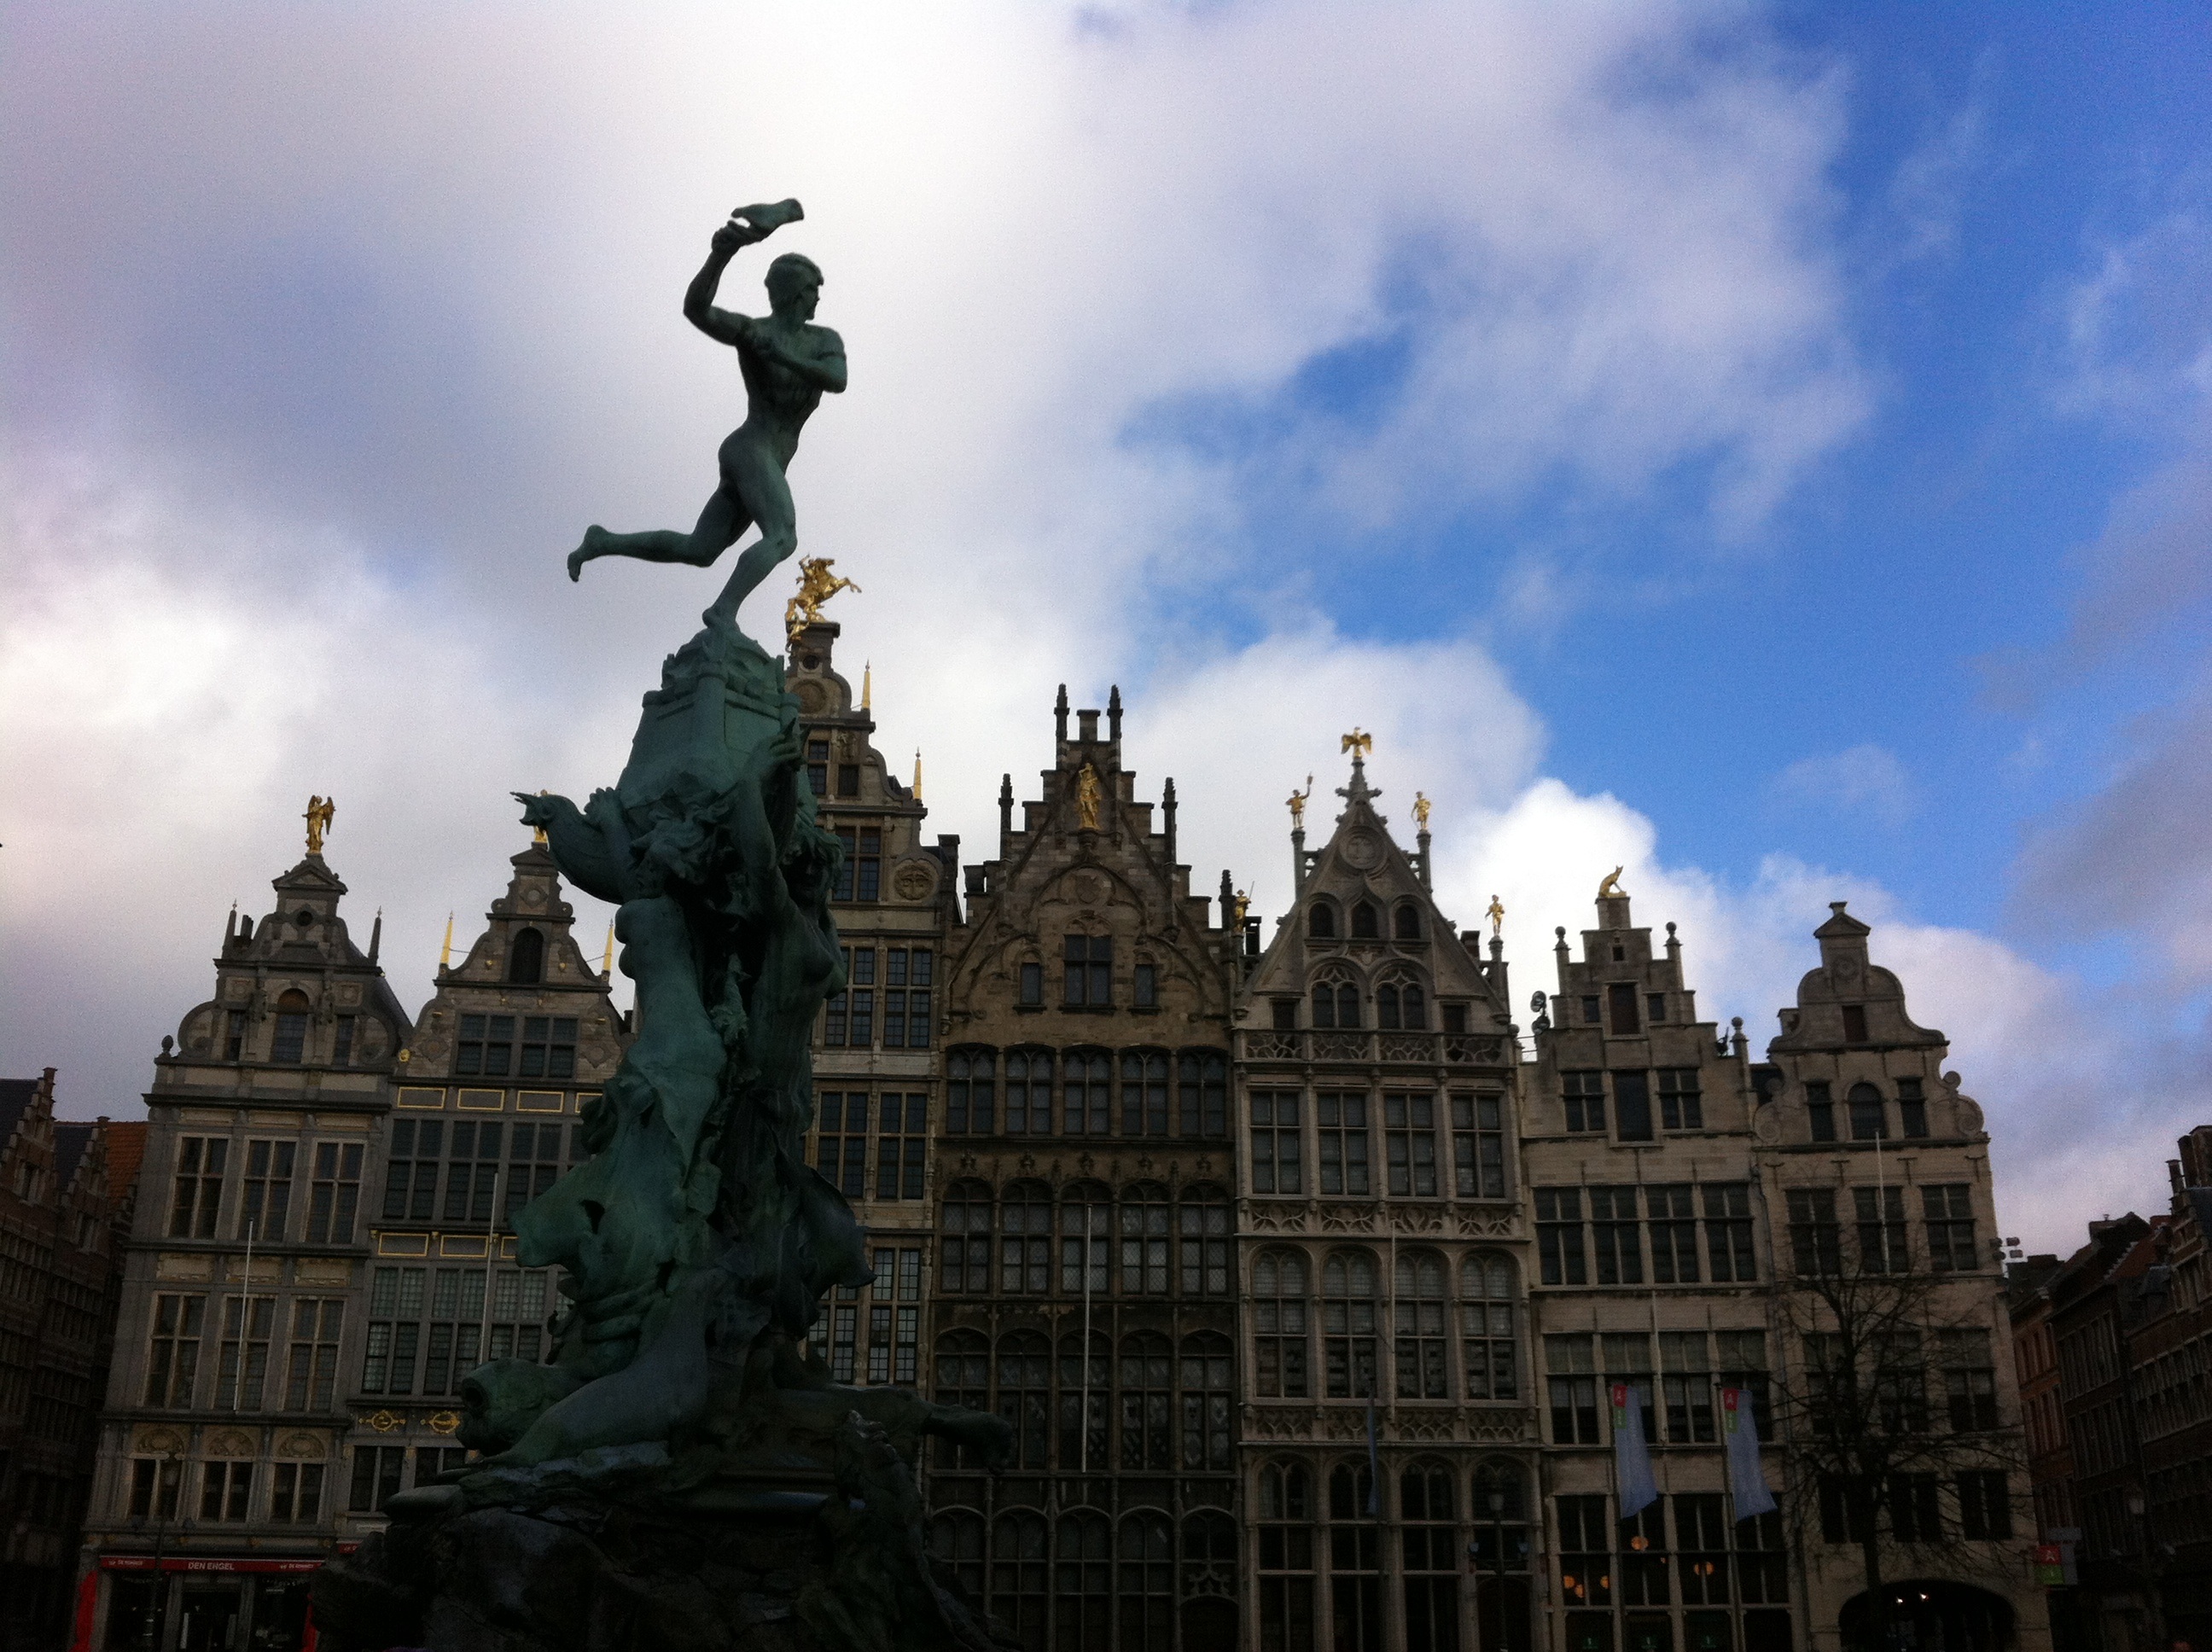
architecture, sky, city, atmosphere, monument, cityscape, statue, plaza, landmark, belgium, sculpture, clouds, figure, town square, antwerp, metropolis, weather mood, grote markt, scheldt, human settlement